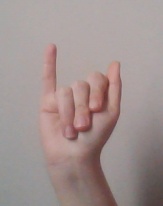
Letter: meem